Timeline of the Syrian civil war (September–December 2016)

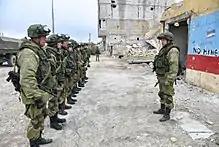
Sappers from Russia's International Mine Action Center prepare for demining operations in Aleppo, 18 December 2016

Over 50 buses carrying militants and civilians leave the besieged Eastern Aleppo and arrives to Rashideen in Western Aleppo countryside. Among those evacuated was Bana a Syrian seven year old famous twitter which became famous for their updates regarding the live in Eastern Aleppo.